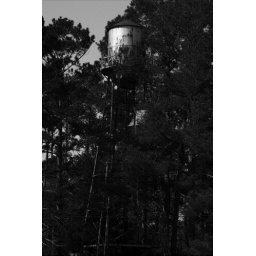
Water Tower by green houses